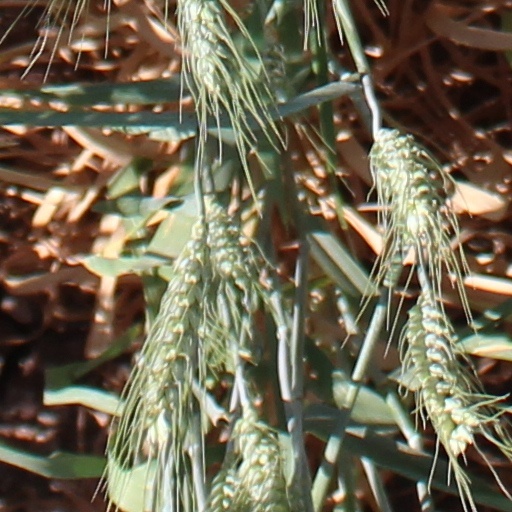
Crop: wheat